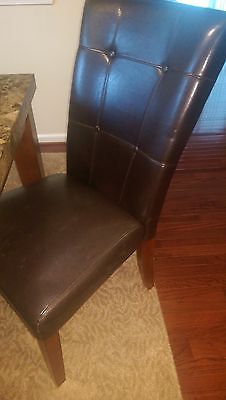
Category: table